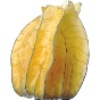
Label: physalis_with_husk